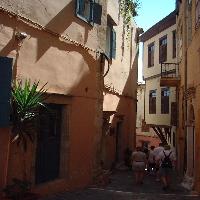
Weather: sun or clear